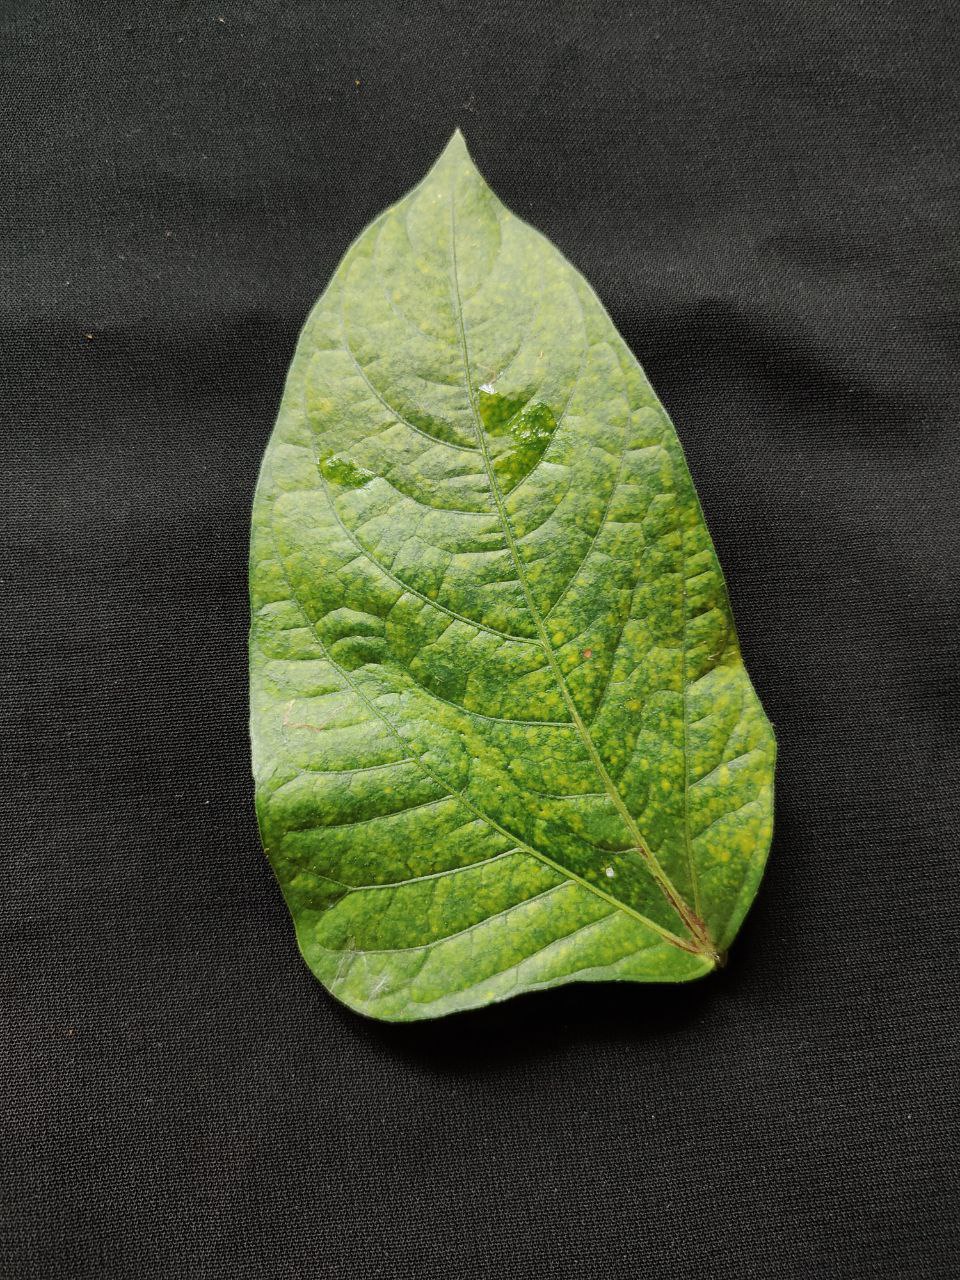
Crop: cowpea
Leaf condition: Mosaic Virus